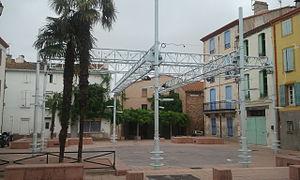
Place de la République
Saint-Cyprien ou Sant Cebrià, juste Sant Cebrià de Rosselló est une commune française, située dans le département des Pyrénées-Orientales en région Occitanie.